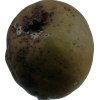
Label: pear